Farnam Mansion

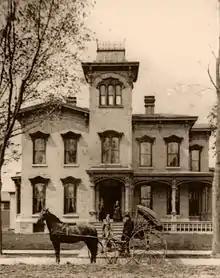
The Farnam Mansion - circa 1880

Constructed in the Italianate style, the mansion's exterior features a low-pitched roof, projecting eaves supported by large decorative cornice brackets, tall windows with ornate pediments, bay windows at the north and south sides of the house, and a wrap-around porch at the north and east sides. A square belvedere is situated above the east side of the mansion. It has a mansard roof and a trio of arched windows on all four sides. The front entry of the mansion features a pair of arched mahogany doors with windows, hand-carved panels, and rare ornamental bronze doorknobs made by the Metallic Compression Company of Boston, which feature a highly stylized dog's face and paws. The mansion's interior features eleven-foot high ceilings, ornate plaster ceiling medallions and crown mouldings, tall paneled tiger-oak doors, and two sets of paneled tiger-oak pocket doors. Three of the first floor rooms each contain a marble fireplace. The main parlor retains its original cut-crystal gasolier, which has never been converted to electricity, and an ornate pier mirror on a marble top base. A staircase leads to the second floor where there are four bedrooms, five bathrooms, a small library, nursery, and servant's quarters.